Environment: real
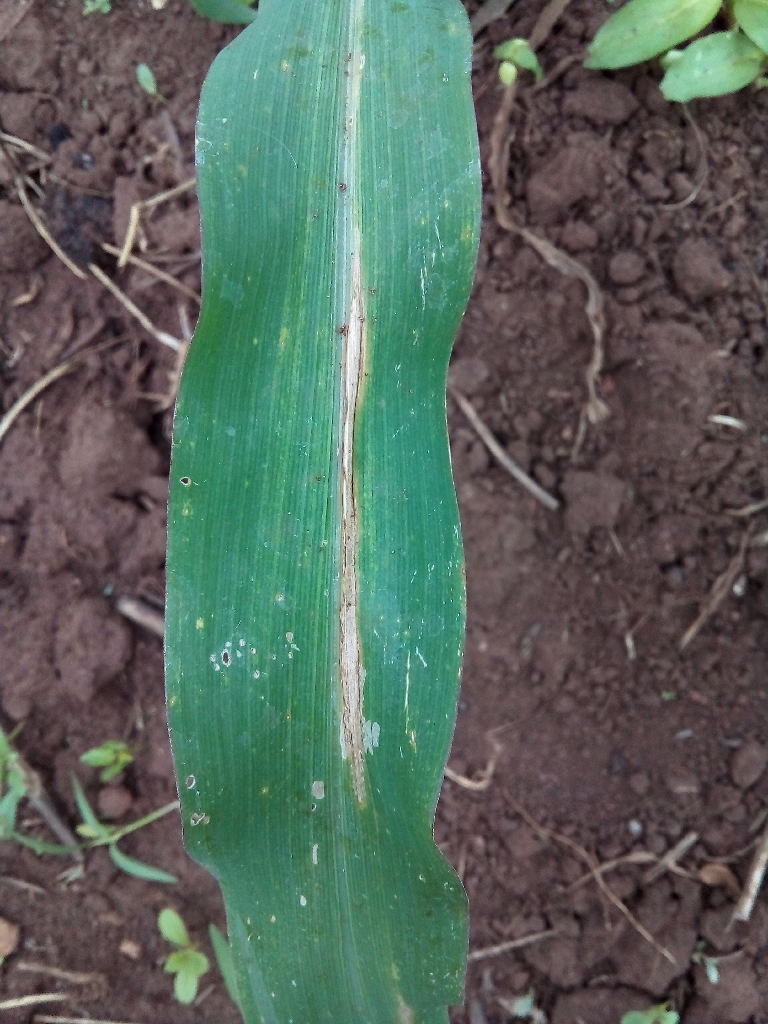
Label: northern_corn_leaf_blight